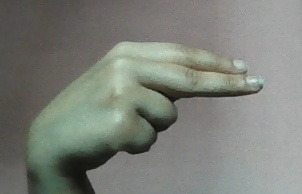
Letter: ain